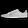
Label: Sneaker